Vana Parva

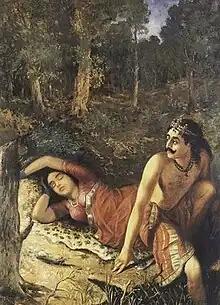
In the forest, Nala leaving Damayanti while she is sleeping.

Yudhishthira regrets his gambling problem and declares himself the most wretched person on earth. Vrihadashwa consoles him with the story of Nala, another prince who erred by gambling and recovered from his mistake. Nalopakhyana Parva recites the love story of the prince Nala and princess Damayanti, who fell in love with each other without having met after learning about each other through a "hansa" (lit. "swan"). Damayanti's father announces a "Swayamvara"a contest between eligible bachelors so that Damayanti can watch and choose the man she wants to marry. The gods arrive to win over Damayanti and pick Nala as their representative and messenger. Nala is conflicted but tries to convince Damayanti that she marry Indra or one of the deities. Damayanti picks Nala instead. One of the gods gets upset at Damayanti's choice, so he challenges Nala to a game of dice. Nala loses the game and the kingdom to Pushkara. He goes into exile, Nala and Damayanti are separated. Damayanti runs away from her father's kingdom. Several chapters describe their tribulations and adventures. Damayanti's father finds her and she returns to the kingdom. A second Swayamvara is announced. Nala comes to the kingdom disguised as Vahuka. Damayanti discovers Vahuka and knows his true identity; they meet and talk. Nala reclaims his kingdom from Pushkara. Damayanti and Nala take over the kingdom and live happily ever after. The story inspires Yudhishthira to focus on the future.